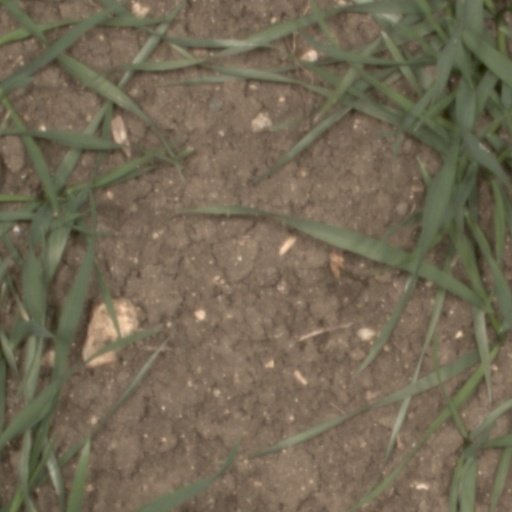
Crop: wheat